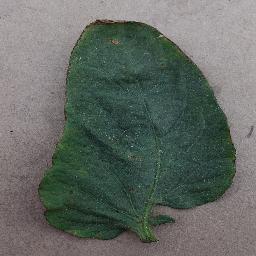
Label: Tomato___Bacterial_spot